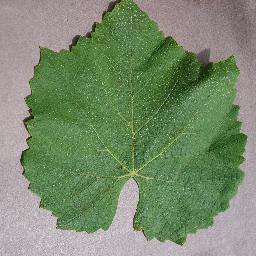
Label: Grape___healthy